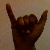
The image shows a hand gesture representing the letter 'Y' in Indian Sign Language.